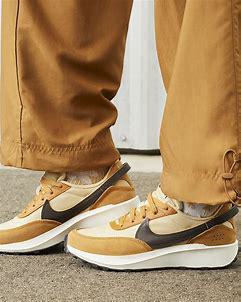
Brand: Nike
Model: Waffle Debut